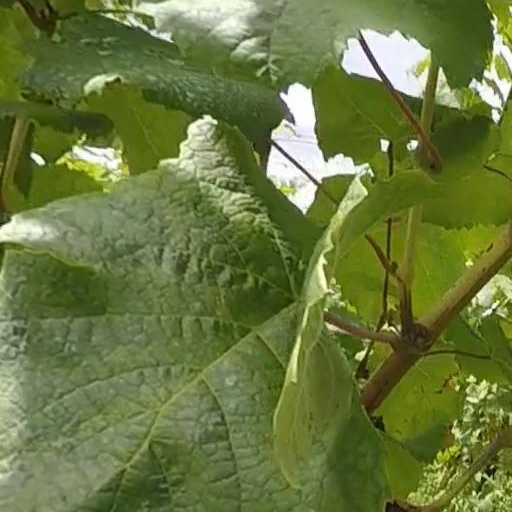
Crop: grape